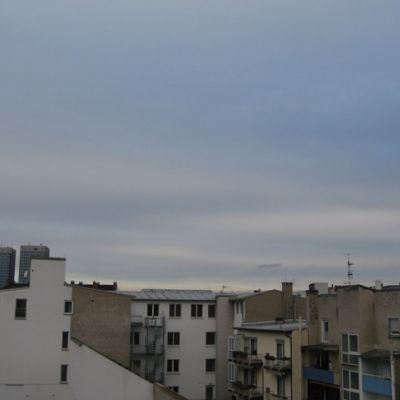
Cloud type: Altostratus (As)